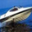
Label: ship